Nashi (Ukrainian political party)

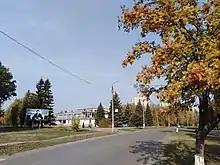

On 10 January 2019, the party elected party leader Murayev as their candidate in the 2019 Ukrainian presidential election. On 7 March 2019, Muraev pulled out of the election in favor of Oleksandr Vilkul. He also announced that Vilkul's party Opposition Bloc — Party for Peace and Development and Nashi would soon merge. Indeed, in the 2019 Ukrainian parliamentary election the party joined a united party list with the political parties of Opposition Bloc — Party for Peace and Development, Revival and . In this election this list won six single-seat constituencies and its nationwide list won 3.23% of the votes meaning it did not overcome the 5% election barrier.